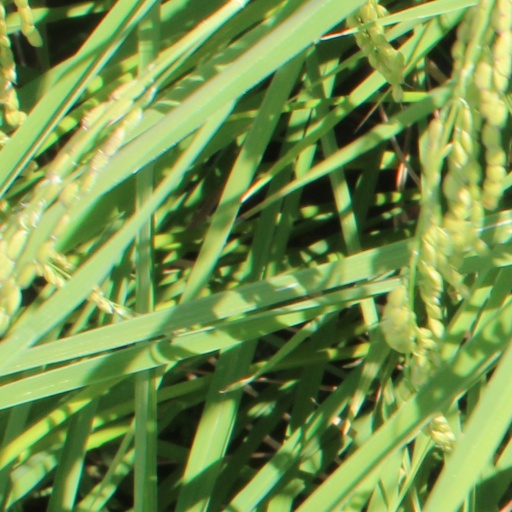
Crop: rice